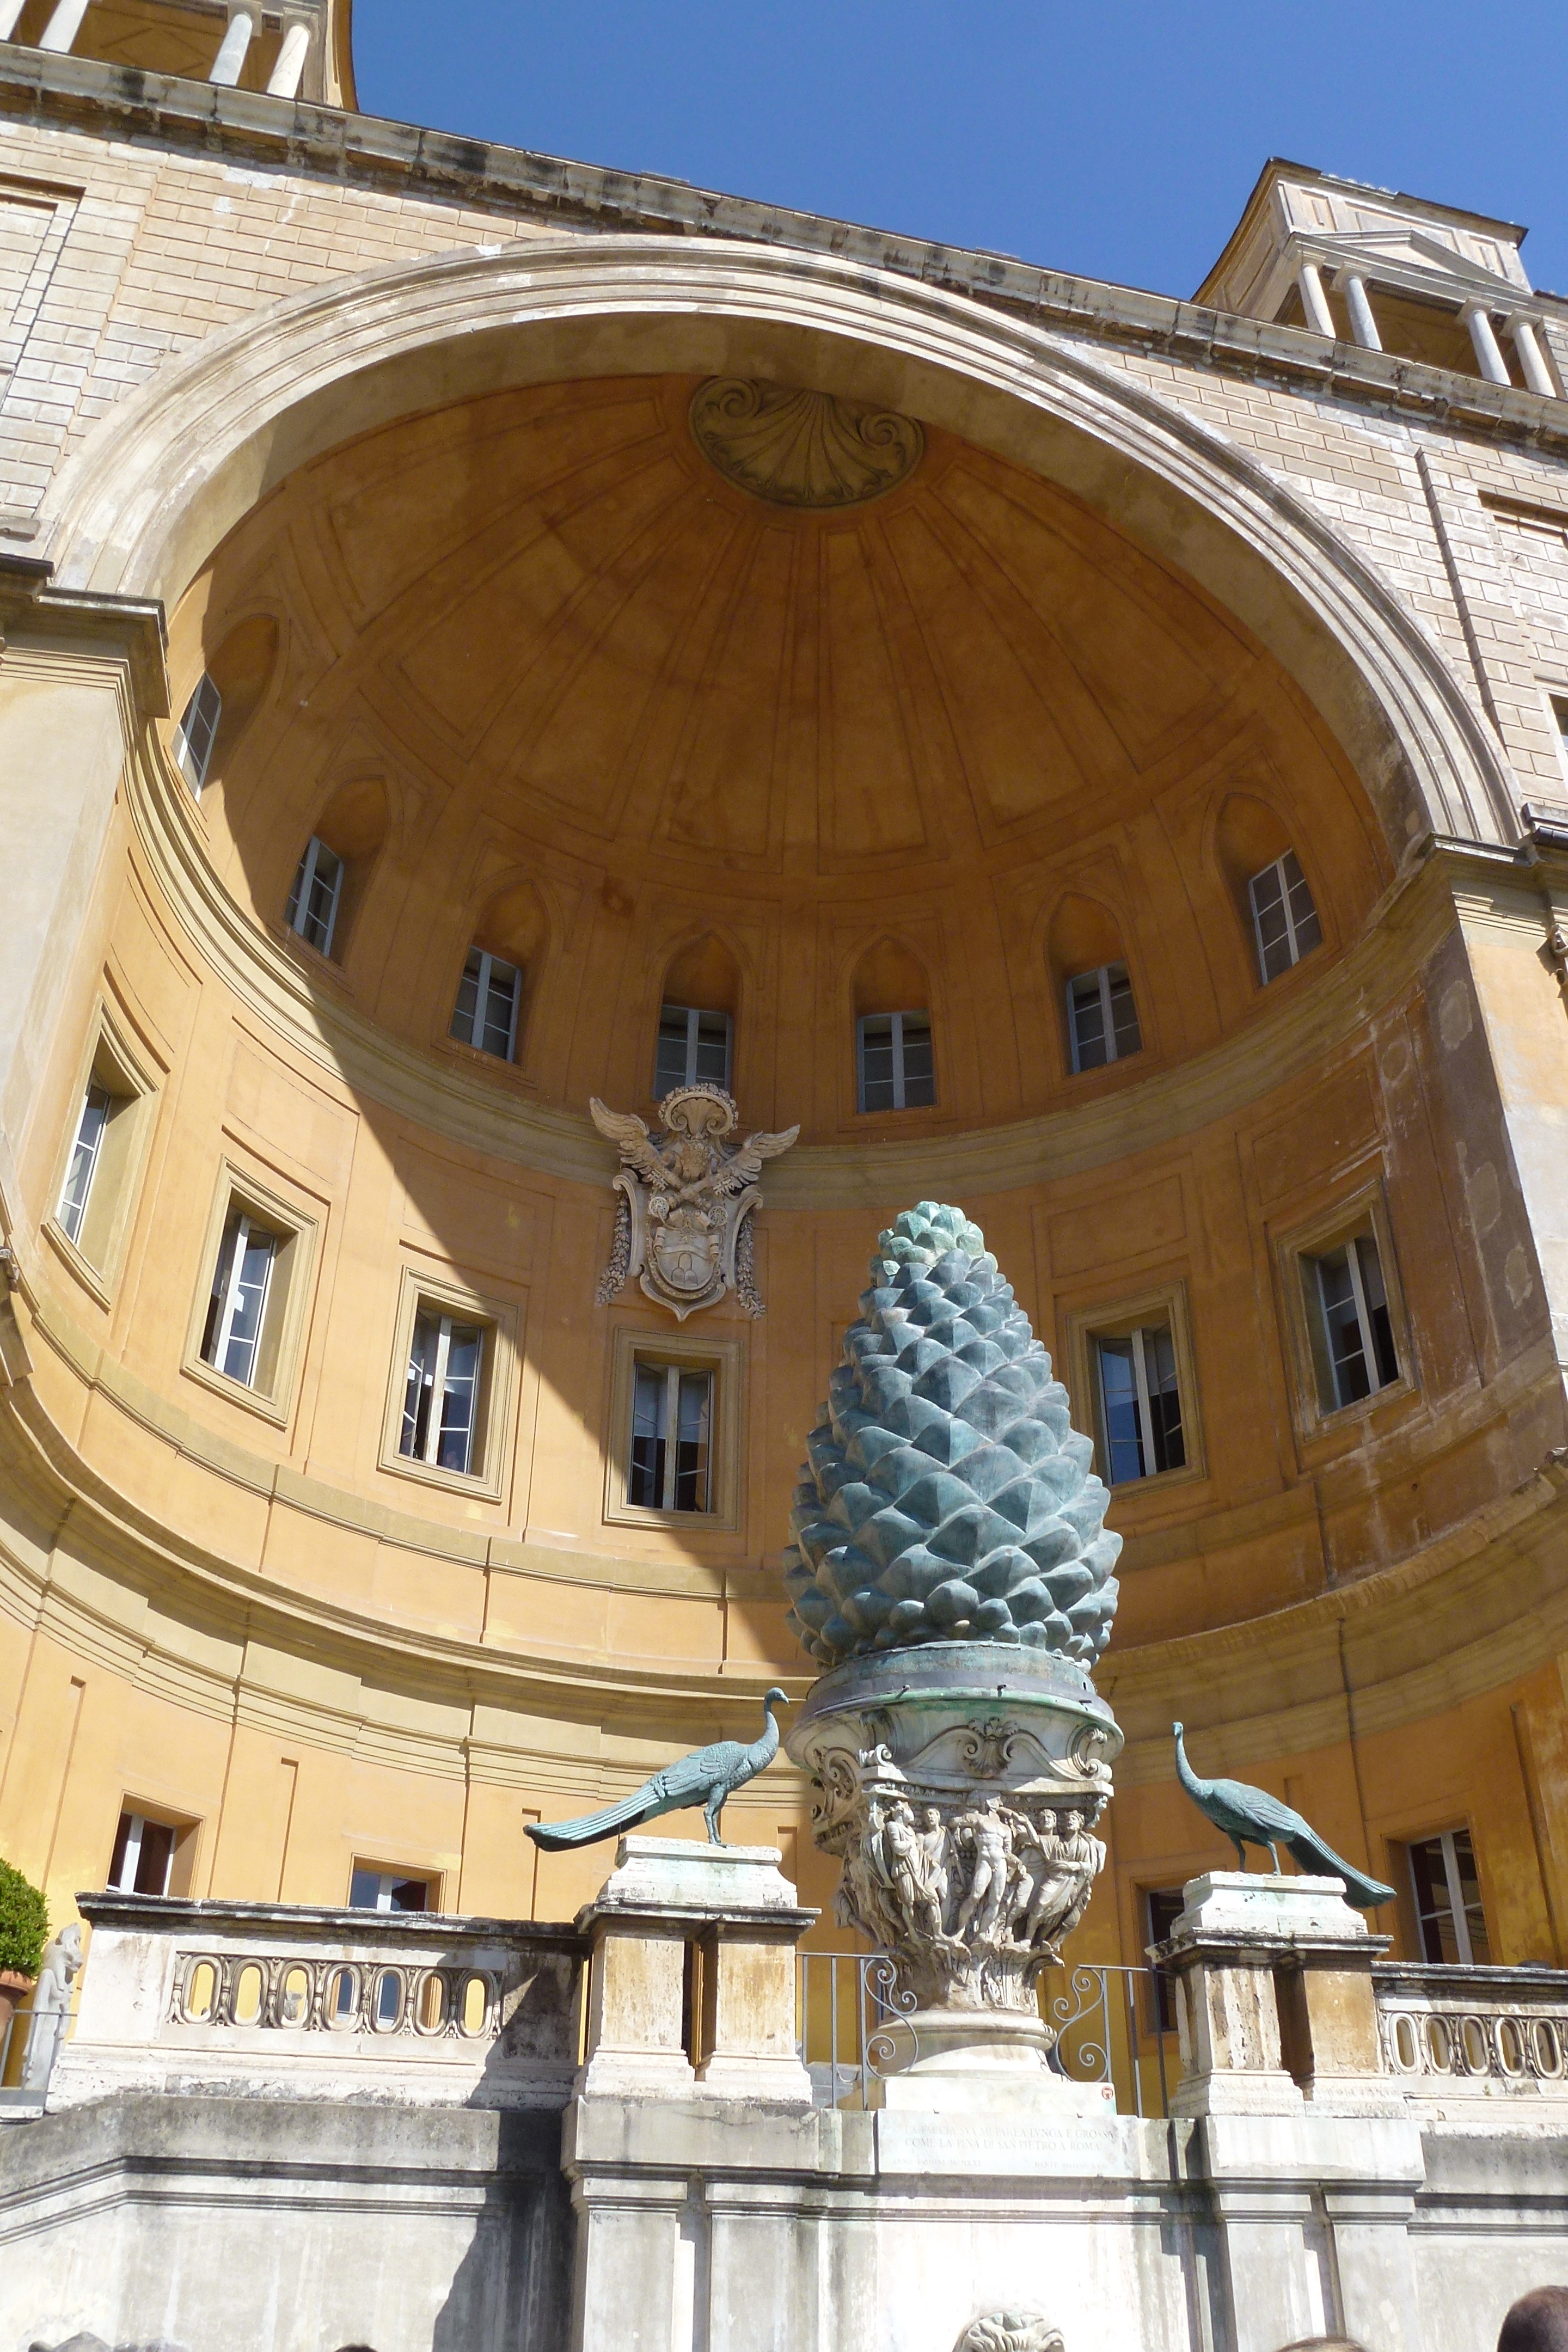
architecture, building, palace, monument, pine, pinecone, landmark, facade, church, cathedral, place of worship, baptistery, vatican, monastery, synagogue, basilica, dome, ancient rome, ancient history, byzantine architecture